Chester A. Arthur

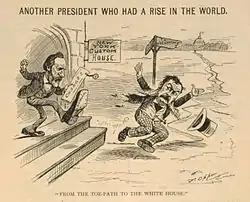
A cartoon depicting President Rutherford B. Hayes kicking Arthur out of the New York Custom House

Arthur's four-year term as Collector expired on December 10, 1875, and Conkling, then among the most powerful politicians in Washington, arranged his protégé's reappointment by President Grant. Conkling was a candidate for president at the 1876 Republican National Convention, but the nomination was won by reformer Rutherford B. Hayes on the seventh ballot. Arthur and the machine gathered campaign funds with their usual zeal, but Conkling limited his own campaign activities for Hayes to a few speeches. Hayes's opponent, New York Governor Samuel J. Tilden, carried New York and won the popular vote nationwide, but after the resolution of several months of disputes over twenty electoral votes (from Florida, Louisiana, Oregon, and South Carolina), Hayes was declared the winner.